Irv Smith Jr.

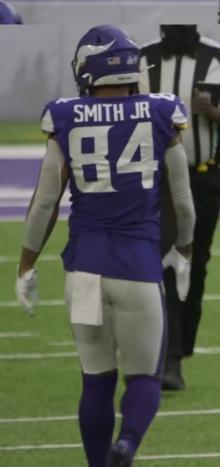
Smith Jr. in 2020

Smith was drafted by the Minnesota Vikings in the second round with the 50th overall pick in the 2019 NFL Draft.